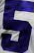
Number: 5